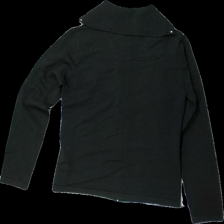
View: back
Type: Cardigan
Category: Ladies
Brand: Isolde
Colors: Brown
Material: 52% viscose 48% nylone
Pattern: Glitter
Cut: Regular
Size: S
Season: All
Price range: 50-100
Recommended usage: Reuse
Description: brun kofta med dragkedja och glitterstenar på